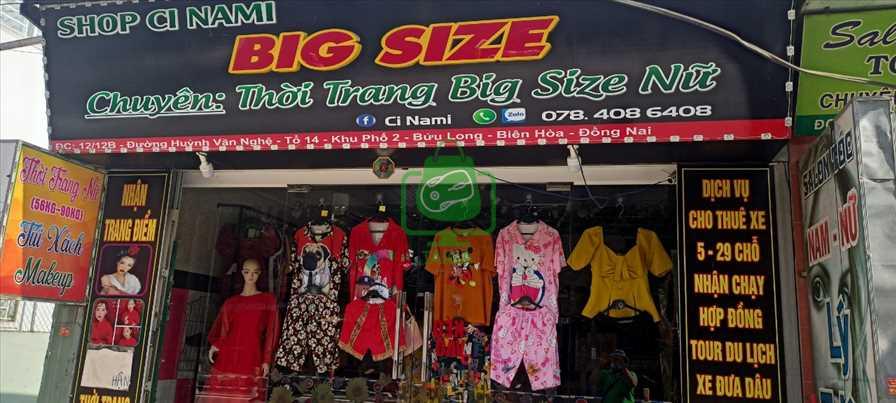
có một tấm bảng hiệu nền đen xuất hiện ở phía trên của mặt trước cửa hàng